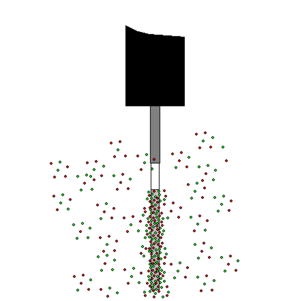
La microextraction sur phase solide est une technique d'extraction en phase solide, proposée au début des années 1990 par Janusz Pawliszyn à l'université de Waterloo. Elle permet de réaliser une extraction et une concentration de composés qui se trouvent à l'état de traces dans un liquide ou un gaz.